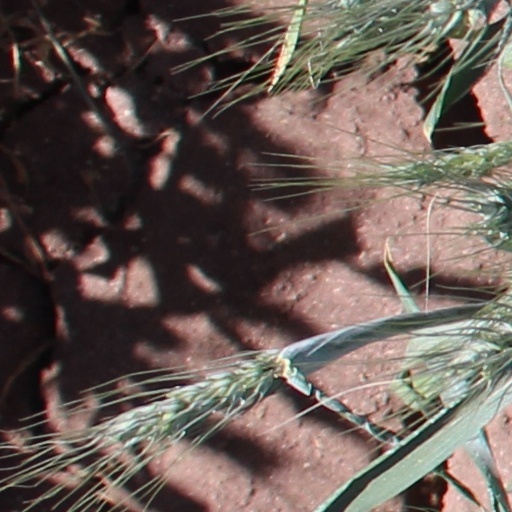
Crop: wheat